Hoodoo (spirituality)

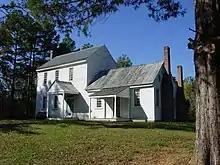
A Hoodoo stick was found between the walls of the Bennehan House to curse (hex) the family.

The word "goofer" in goofer dust has Kongo origins and comes from the Kikongo word "Kufwa", which means "to die." The mojo bag in Hoodoo has Bantu-Kongo origins. Mojo bags are also called "toby", which is derived from the Kikongo word "tobe". The word mojo also originated from the Kikongo word "mooyo", which means that natural ingredients have indwelling spirit that can be utilized in mojo bags to bring luck and protection. The mojo bag or conjure bag derived from the Bantu-Kongo minkisi. The nkisi (singular) and minkisi (plural) are objects created by hand and inhabited by a spirit or spirits. These objects can be bags (mojo bags or conjure bags), gourds, shells, or other containers. Various items are placed inside a bag to give it a particular spirit or job to do. Mojo bags and minkisi are filled with graveyard dirt, herbs, roots, and other materials by the "Nganga" spiritual healer. The spiritual priests in Central Africa became the rootworkers and Hoodoo doctors in African American communities. In the American South, conjure doctors create mojo bags similar to the Ngangas' minkisi bags, as both are fed offerings with whiskey. Another Bantu-Kongo practice in Hoodoo is making a cross mark (Kongo cosmogram) and standing on it to take an oath. This practice is done in Central Africa and the United States in African American communities. When drawn on the ground, the Kongo cosmogram is also used as a powerful protection charm. The solar emblems or circles at the ends and the arrows are not drawn, just the cross marks, which look like an X.